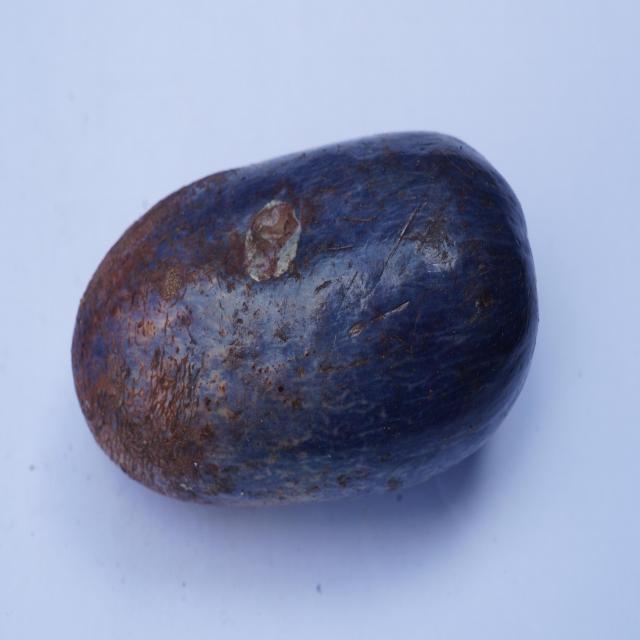
Plum grade: spotted